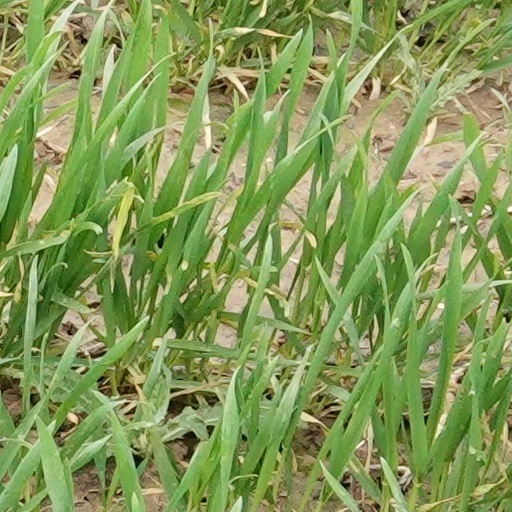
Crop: wheat